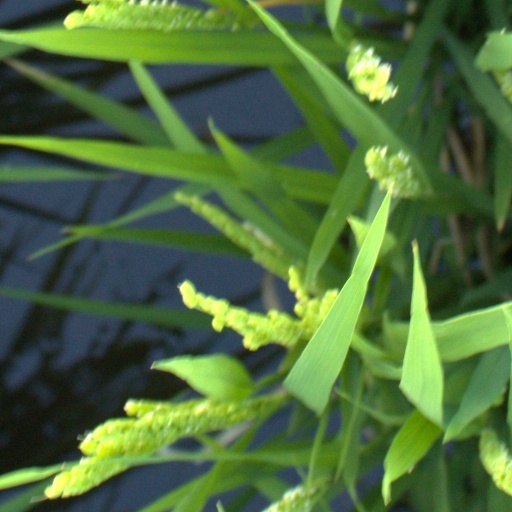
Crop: rice